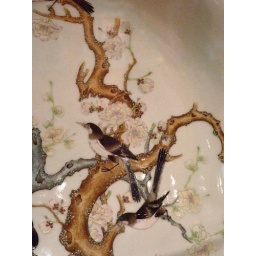
Chinese porcelain plate with magpies in flowering trees Early 20th century 1